Ski skins

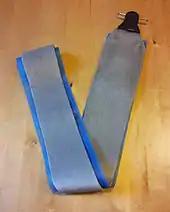
Climbing skin

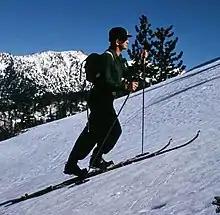
Ascent with skins, John Surr en route to Slide Peak, California

Climbing skins are strips that attach to the bottom of Nordic, alpine touring or randonnée skis to help while ascending backcountry slopes. They are designed to be removed for skiing downhill. They are typically attached to the skis via a loop on the ski tip, a hook on the tail, and adhesive on the base of the skin. They are called skins because they resemble sealskin, from which the first ski skins were made. They are typically made from nylon or mohair or a combination thereof, and are designed to let the ski slide forward on snow but not backward. They are usually narrower than the ski to allow the ski edges to get a grip. Some ski resorts permit skinning.